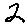
Label: 2